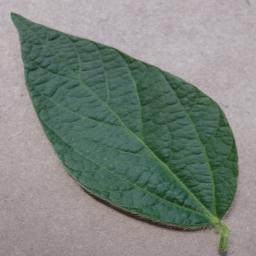
Label: Soybean___healthy